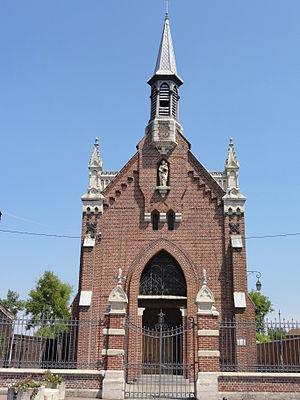
Église Saint-Joseph, Auby, Nord, Nord-Pas-de-Calais, France.
Auby est une commune française située dans le département du Nord, en région Hauts-de-France.